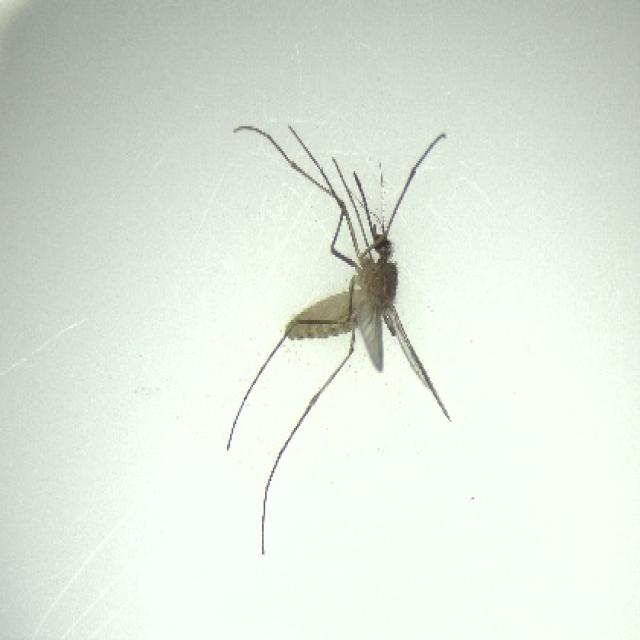
Species: culex_pipiens